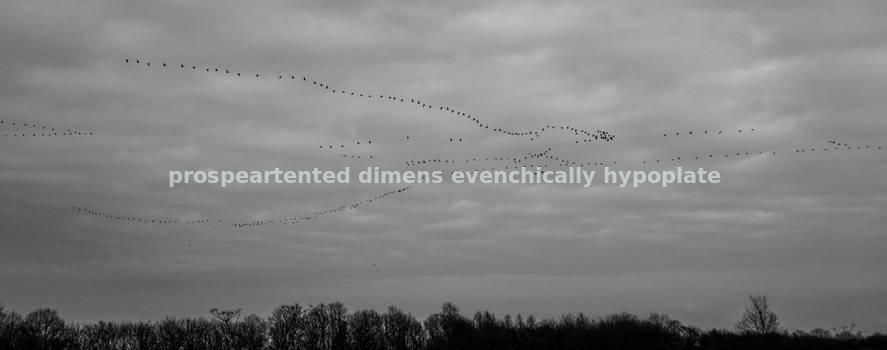
Label: Watermark